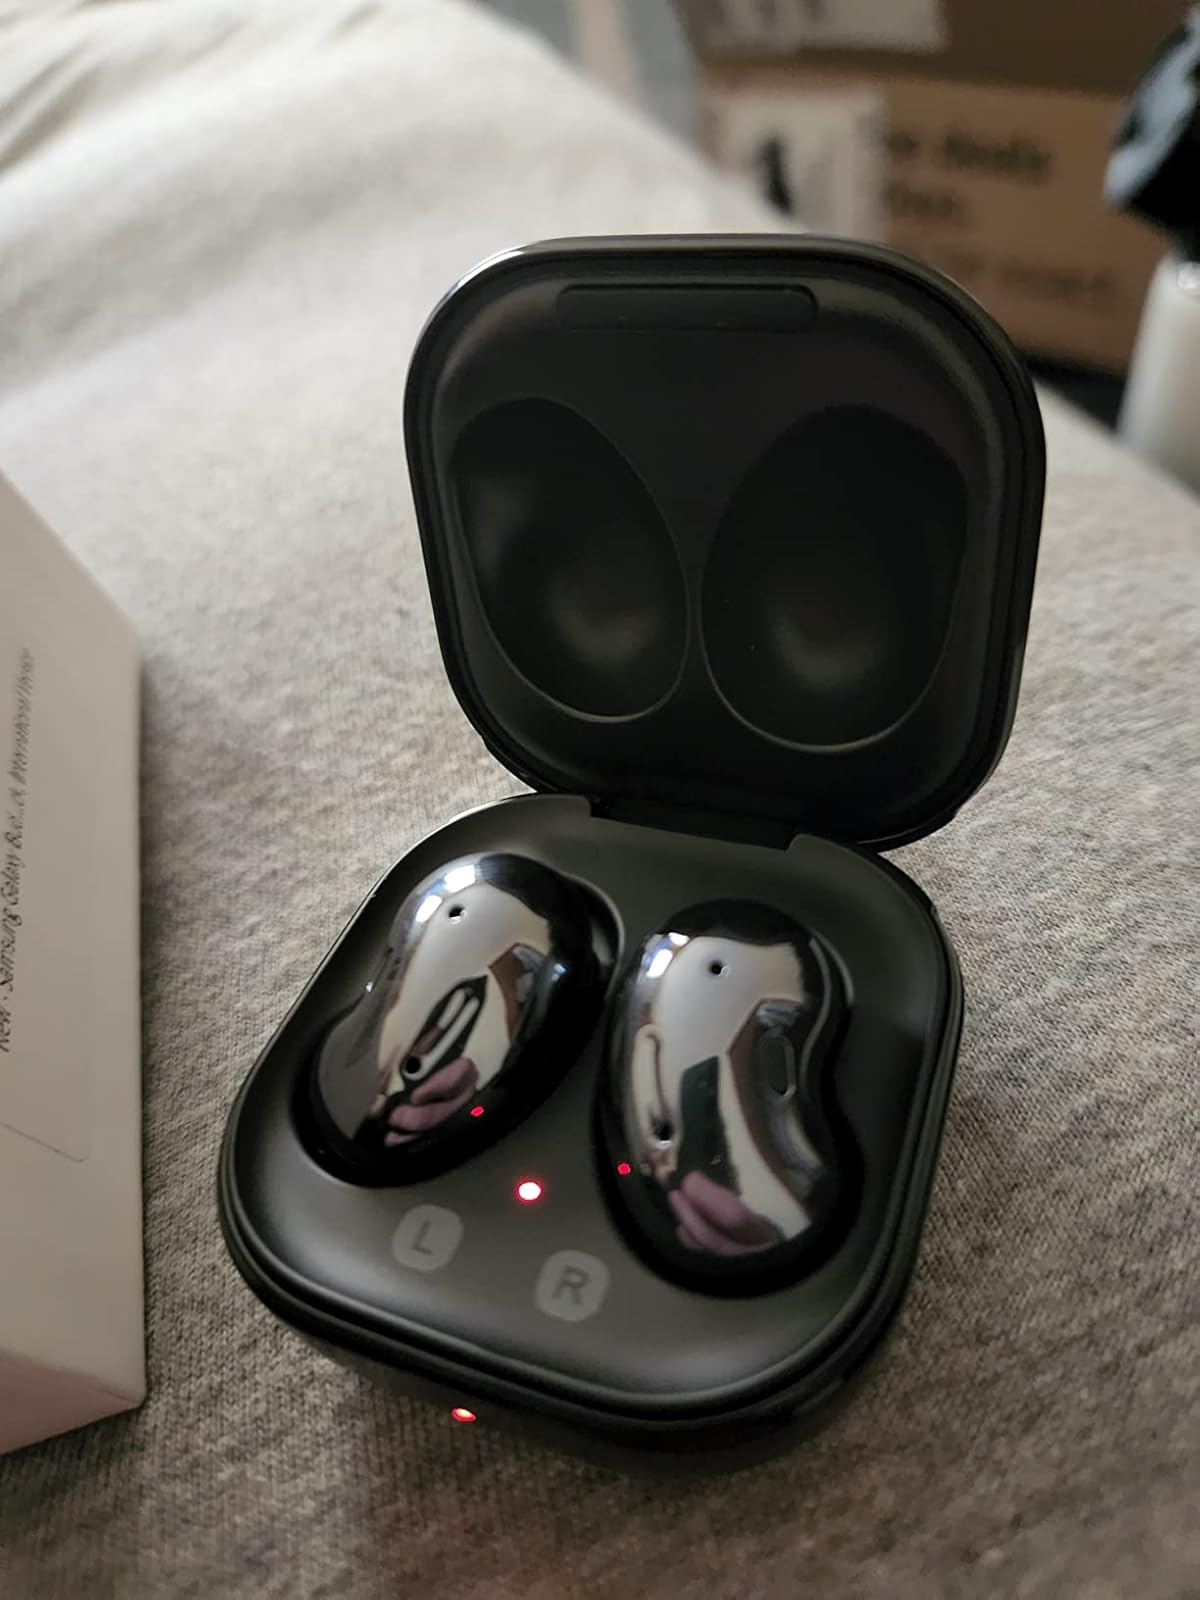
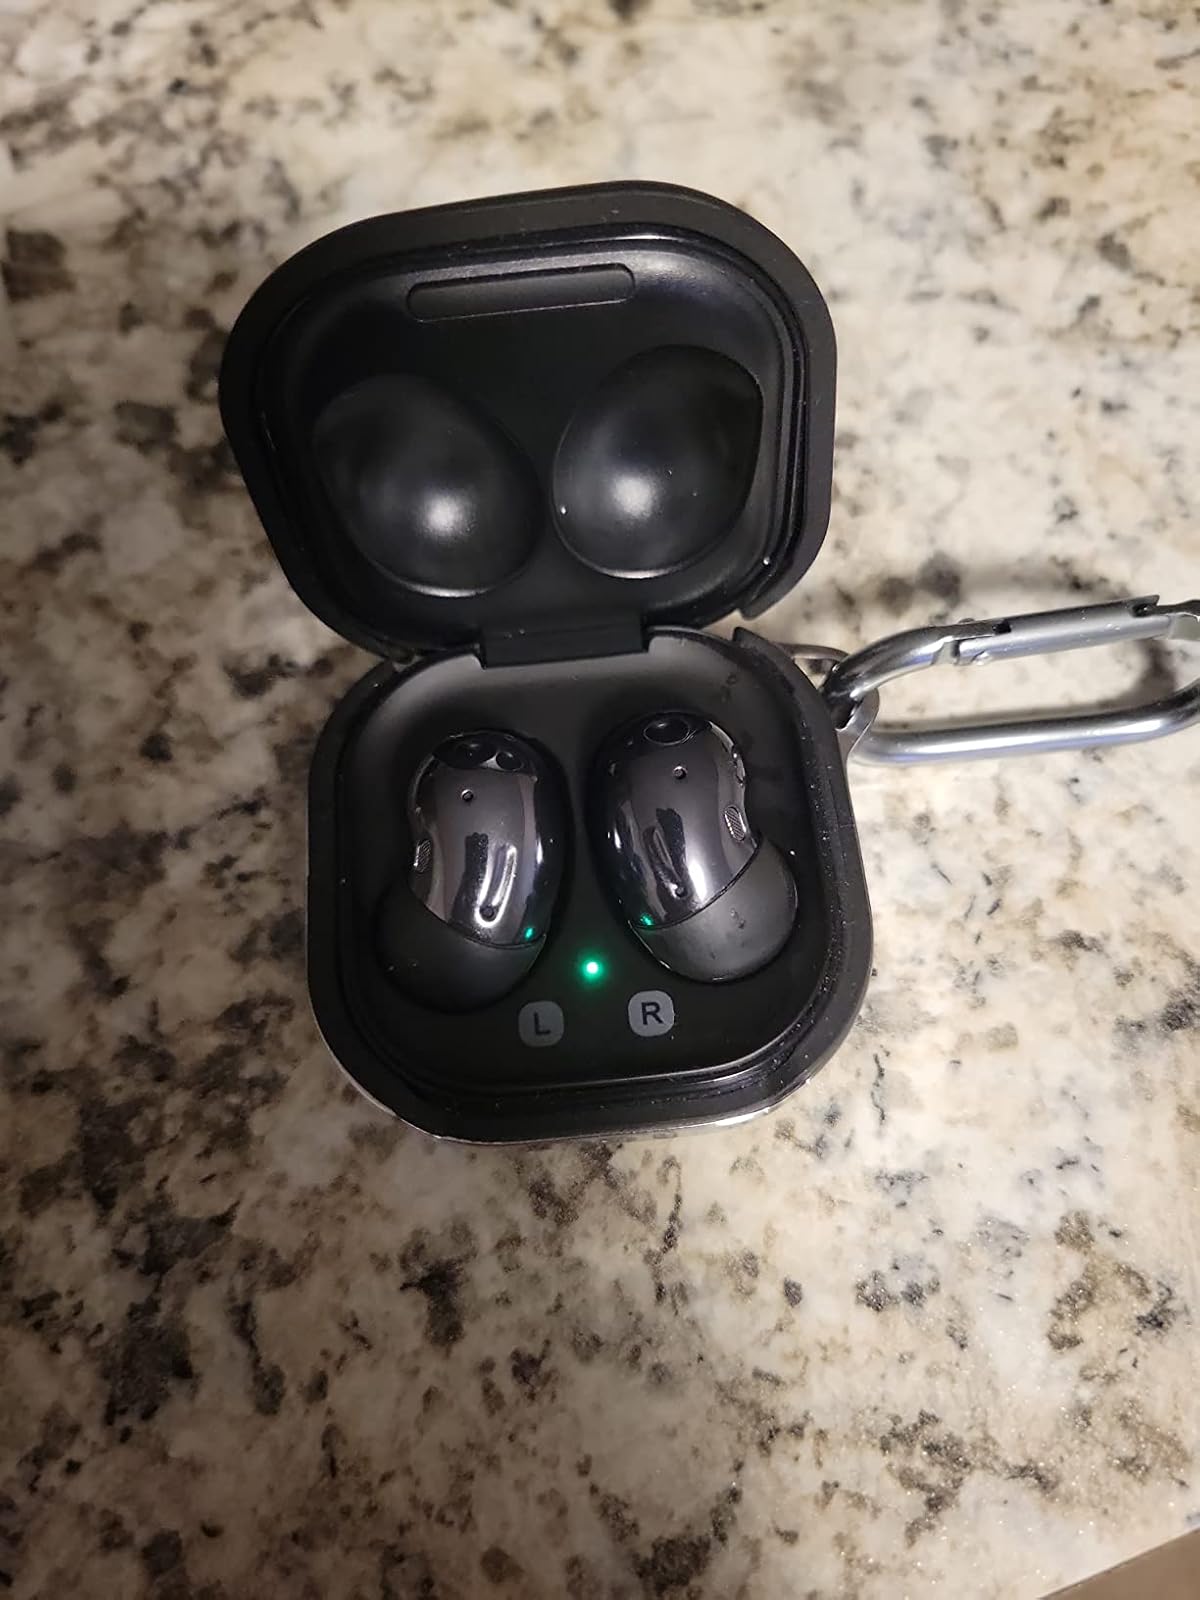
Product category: earbuds
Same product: yes